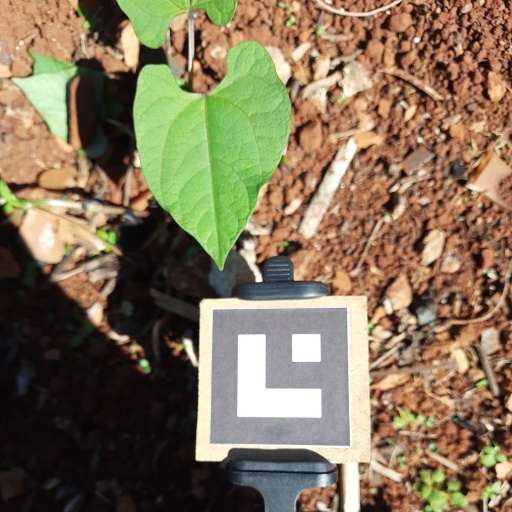
Observations: flat surface, no eating holes, under sunlight, under shade